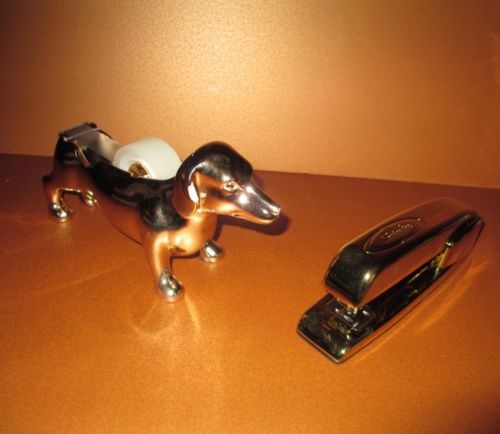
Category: stapler